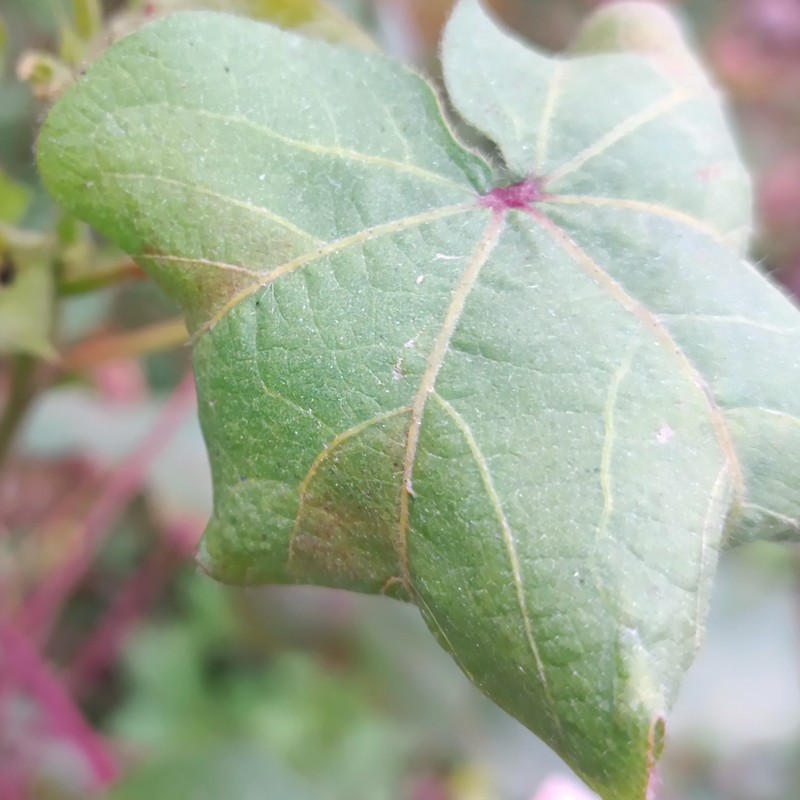
Label: Curl Virus